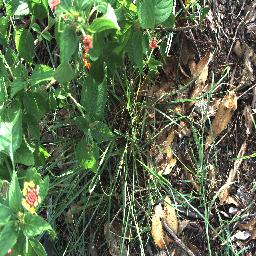
Label: lantana